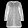
Label: Coat